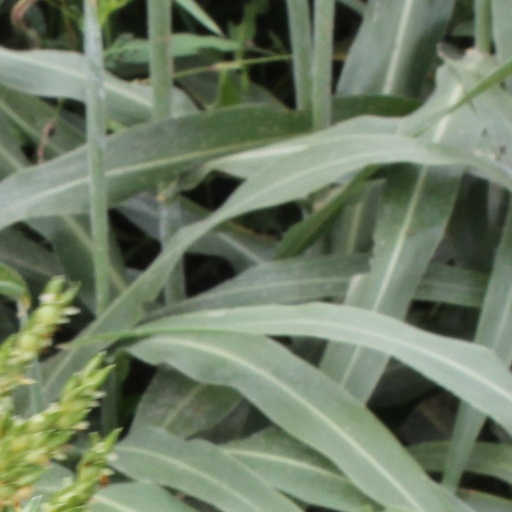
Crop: sorghum